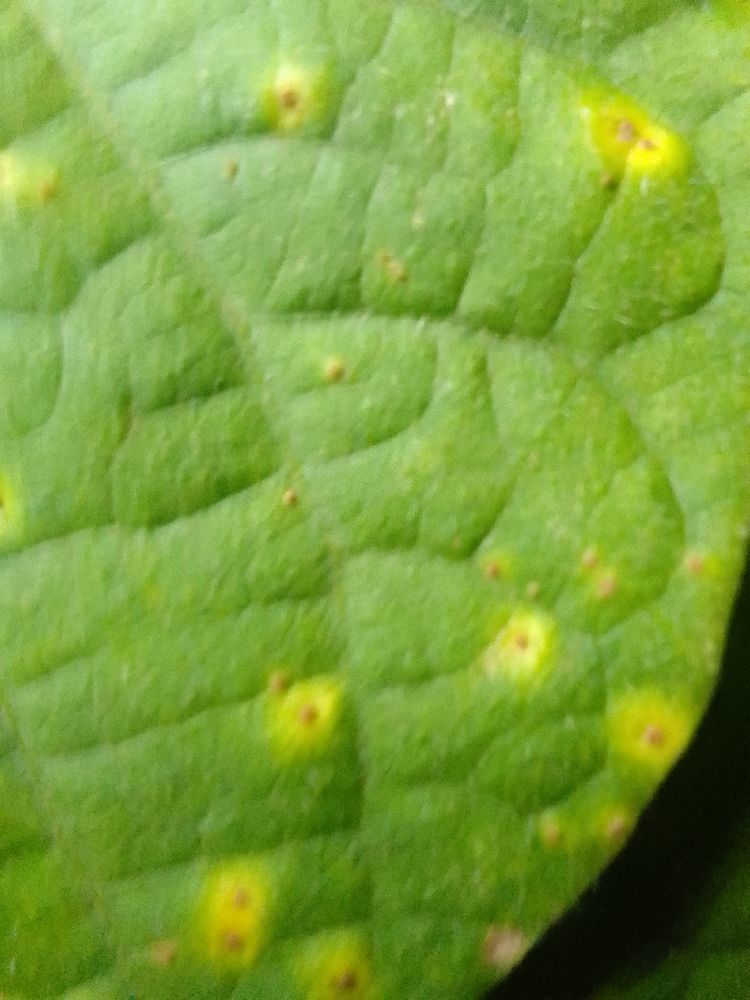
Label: rust